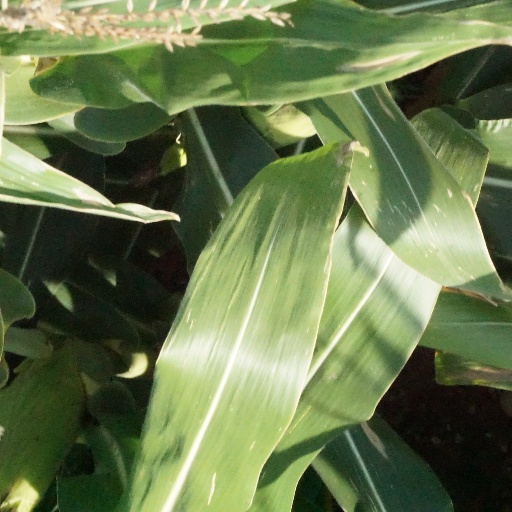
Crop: maize; corn